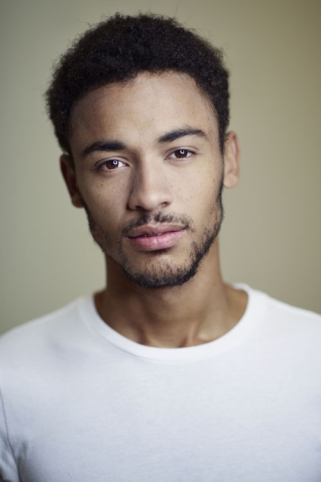
Portrait style: Real Portrait